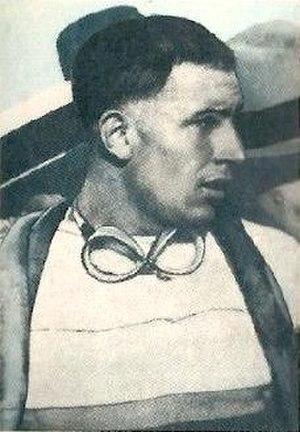
Georges Speicher, né le 8 juin 1907 à Paris et mort le 24 janvier 1978 à Maisons-Laffitte, est un coureur cycliste français. Il a notamment remporté le Tour de France 1933, et le championnat du monde sur route la même année. Il est vainqueur du Paris-Roubaix 1936, bien qu'ayant été devancé au sprint par Romain Maes. Il a également été trois fois champion de France sur route.